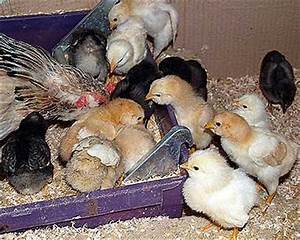
Label: chicken